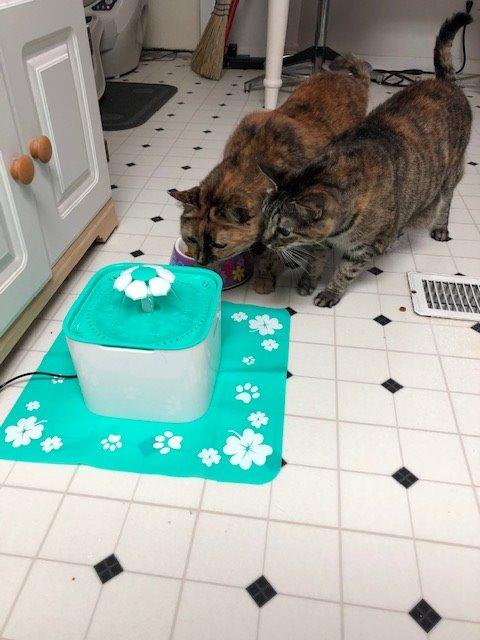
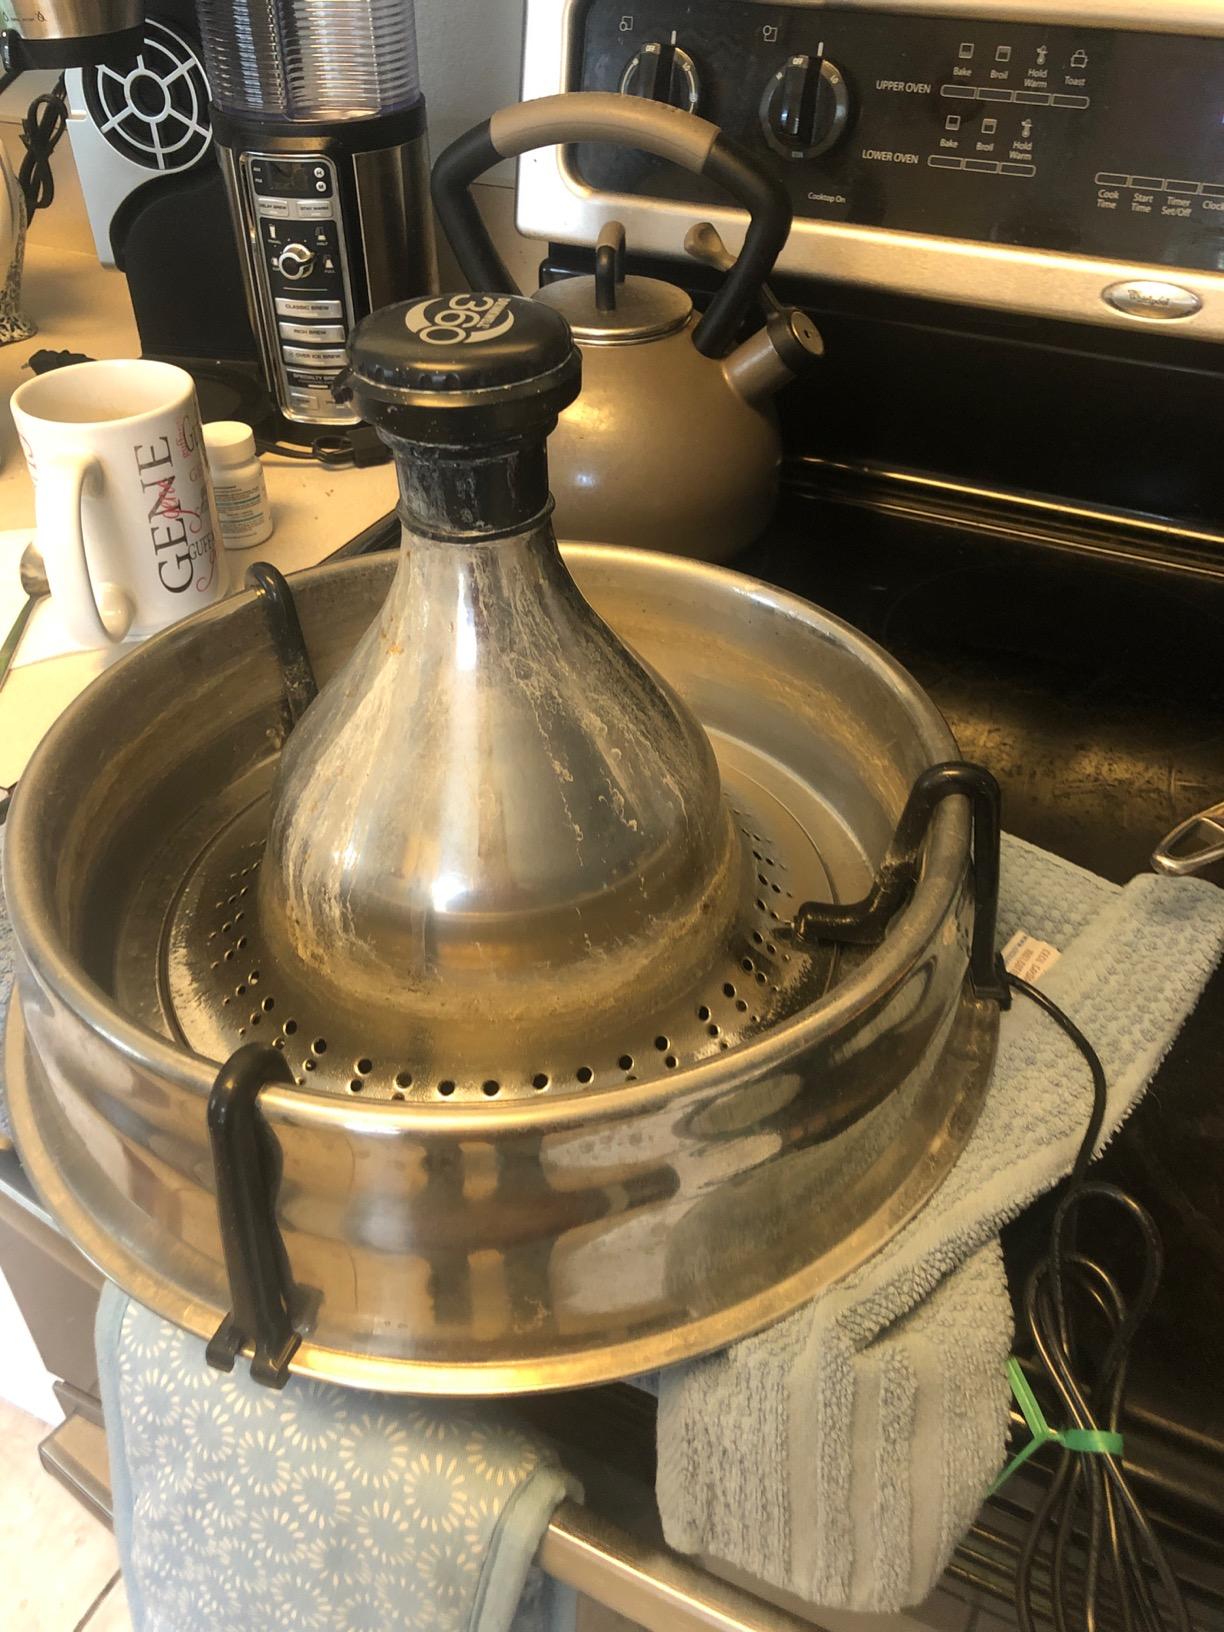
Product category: items_bowl
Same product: no